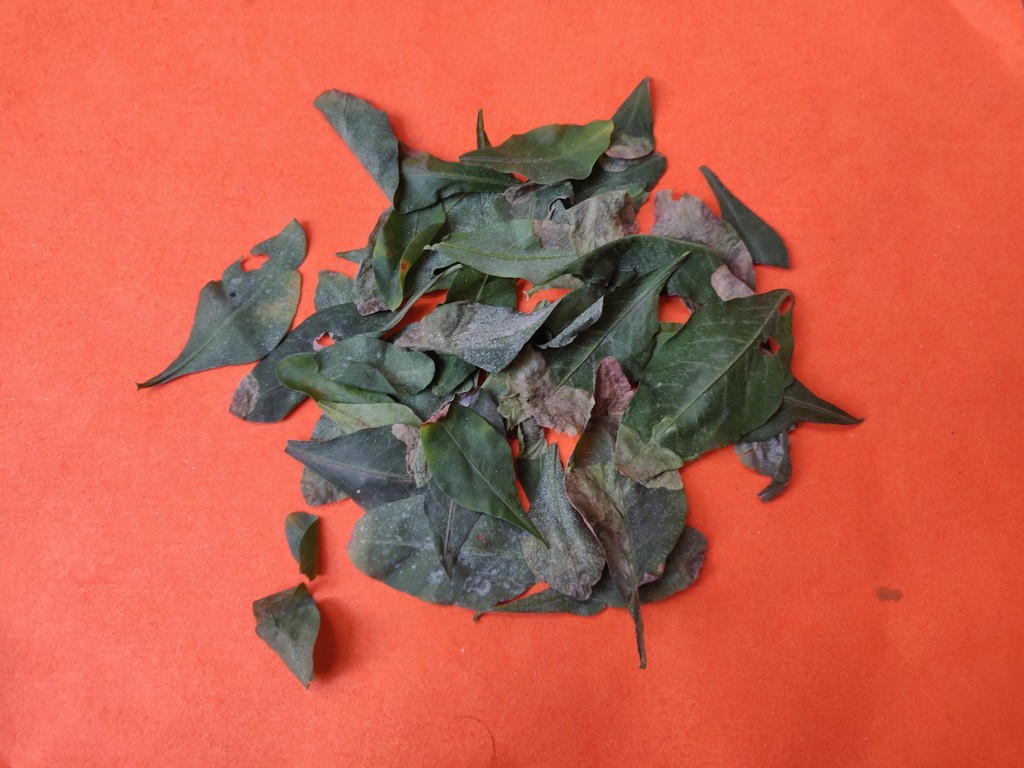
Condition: Unhealthy
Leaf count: multiple
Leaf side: unknown